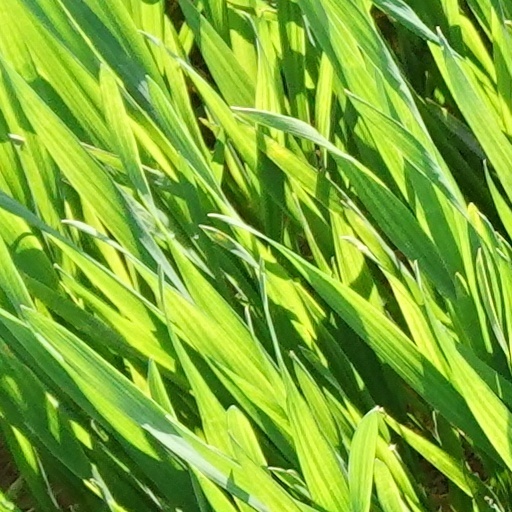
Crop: wheat